John H. Brown Jr.

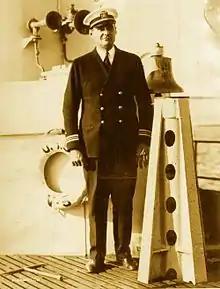
Brown as lieutenant commander aboard submarine "Narwhal" in 1930.

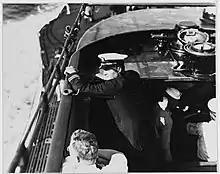
Brown aboard submarine "Narwhal" in July 1930.

In early 1919, Brown was ordered to Boston Navy Yard, where he joined the crew of newly commissioned submarine "R-2" under Lieutenant Commander Charles M. Cooke. He later relieved Cooke as commanding officer and participated in the summer exercises off southern New England, before proceeded through Panama Canal to ship's new base in San Pedro, California.